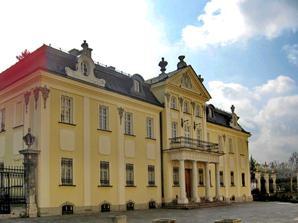
Building: Metropolitan Palace, Lviv
Country: Ukraine
Year built: 1762
Building Metropolitan Palace, Lviv The palace of Greek Catholic metropolitans in Lviv. Alternative names Greek Catholic Archbishops Palace General information Architectural style Baroque , Neo-Classical Coordinates 49°50′19″N 24°00′50″E / 49.8386°N 24.0138°E / 49.8386; 24.0138 Year(s) built 1761-62 Design and construction Architect(s) Clement Fessinger The Metropolitan Palace , also known as Greek Catholic Archbishops Palace , opposite St. George's Cathedral in Lviv , Ukraine, has been the principal residence of the Metropolitans of the Ukrainian Greek-Catholic Church since the 16th century. The current building was erected in 1761-62 to Clement Fessinger's designs and displays traits of the transition from Baroque to Neo-Classical . The façade bears a plaque in memory of Archbishop Andrey Sheptytsky . On the west side of the palace extends an old flower garden . Pope John Paul II stayed at the palace during his 2001 visit to Ukraine. References Памятники градостроительства и архитектуры Украинской ССР. Киев: Будивельник, 1983–1986. Том 3, с. 93. v t e Lviv History Timeline Armenian Statute Dormition Brotherhood Jesuit Collegium Siege by Cossacks (1648) Siege by Cossacks (1655) Lwów Oath Siege by Turks (1675) Leopolis Triplex Stauropegion Institute Stauropegion Press Ossolineum Galician Rada Halytsko-Ruska Matytsia Prosvita Ruthenian Triad Ruthenian National House Hutsul Secession Batiars Lwów Eaglets Battle (1918) Pogrom (1918) Battle (1920) Secret Ukrainian University Lwów–Warsaw school of logic Lwów School of Mathematics Battle (1939) Massacre of Lwów professors Lviv pogroms (1941) Lwów Ghetto Lwów Uprising Lvov–Sandomierz Offensive (1944) Sknyliv air show disaster Coat of arms of Lviv Religion Armenian Cathedral Cathedral of St. George Boim Chapel Bernardine Church Bridgettine Convent Carmelite Church Convent of Benedictines Church of St. Anne Church of John the Baptist Church of Mary of Snow Church of St. Elizabeth Church of St. Mary Magdalene Monastery and church of St. Onuphrius Church of the Dormition Church of the Purification, Lviv Church of the Transfiguration Dominican Church Jesuit Church Latin Cathedral Attractions Arena Lviv Arsenal Museum Bandinelli Palace Black Kamienica Catholic University Cemetery of the Defenders of Lwów Forum Lviv Freedom Boulevard Government House King Cross Leopolis Korniakt Palace Lviv High Castle Lviv University Lychakivskiy Cemetery Market Square Mickiewicz Square National Museum Polytechnic University Lubomirski Palace Metropolitan Palace Old Town Pharmacy Museum Potocki Palace Sapieha Palace Scottish Café Shevchenkivskyi Hai Theatre of Opera and Ballet Skarbek Theatre Town Hall Ukraina Stadium Union of Lublin Mound Districts Frankivskyi Halytskyi Lychakivskyi Shevchenkivskyi Sykhivskyi Zaliznychnyi City Council Vynnyky Briukhovychi Rudne Transport Tramway Trolleybus Bus Intercity bus station Airport Main railway station Suburban railway station Pidzamche railway station Category This Ukrainian Greek Catholicism -related article is a stub . You can help Wikipedia by expanding it . v t e This article about a Ukrainian building or structure is a stub . You can help Wikipedia by expanding it . v t e